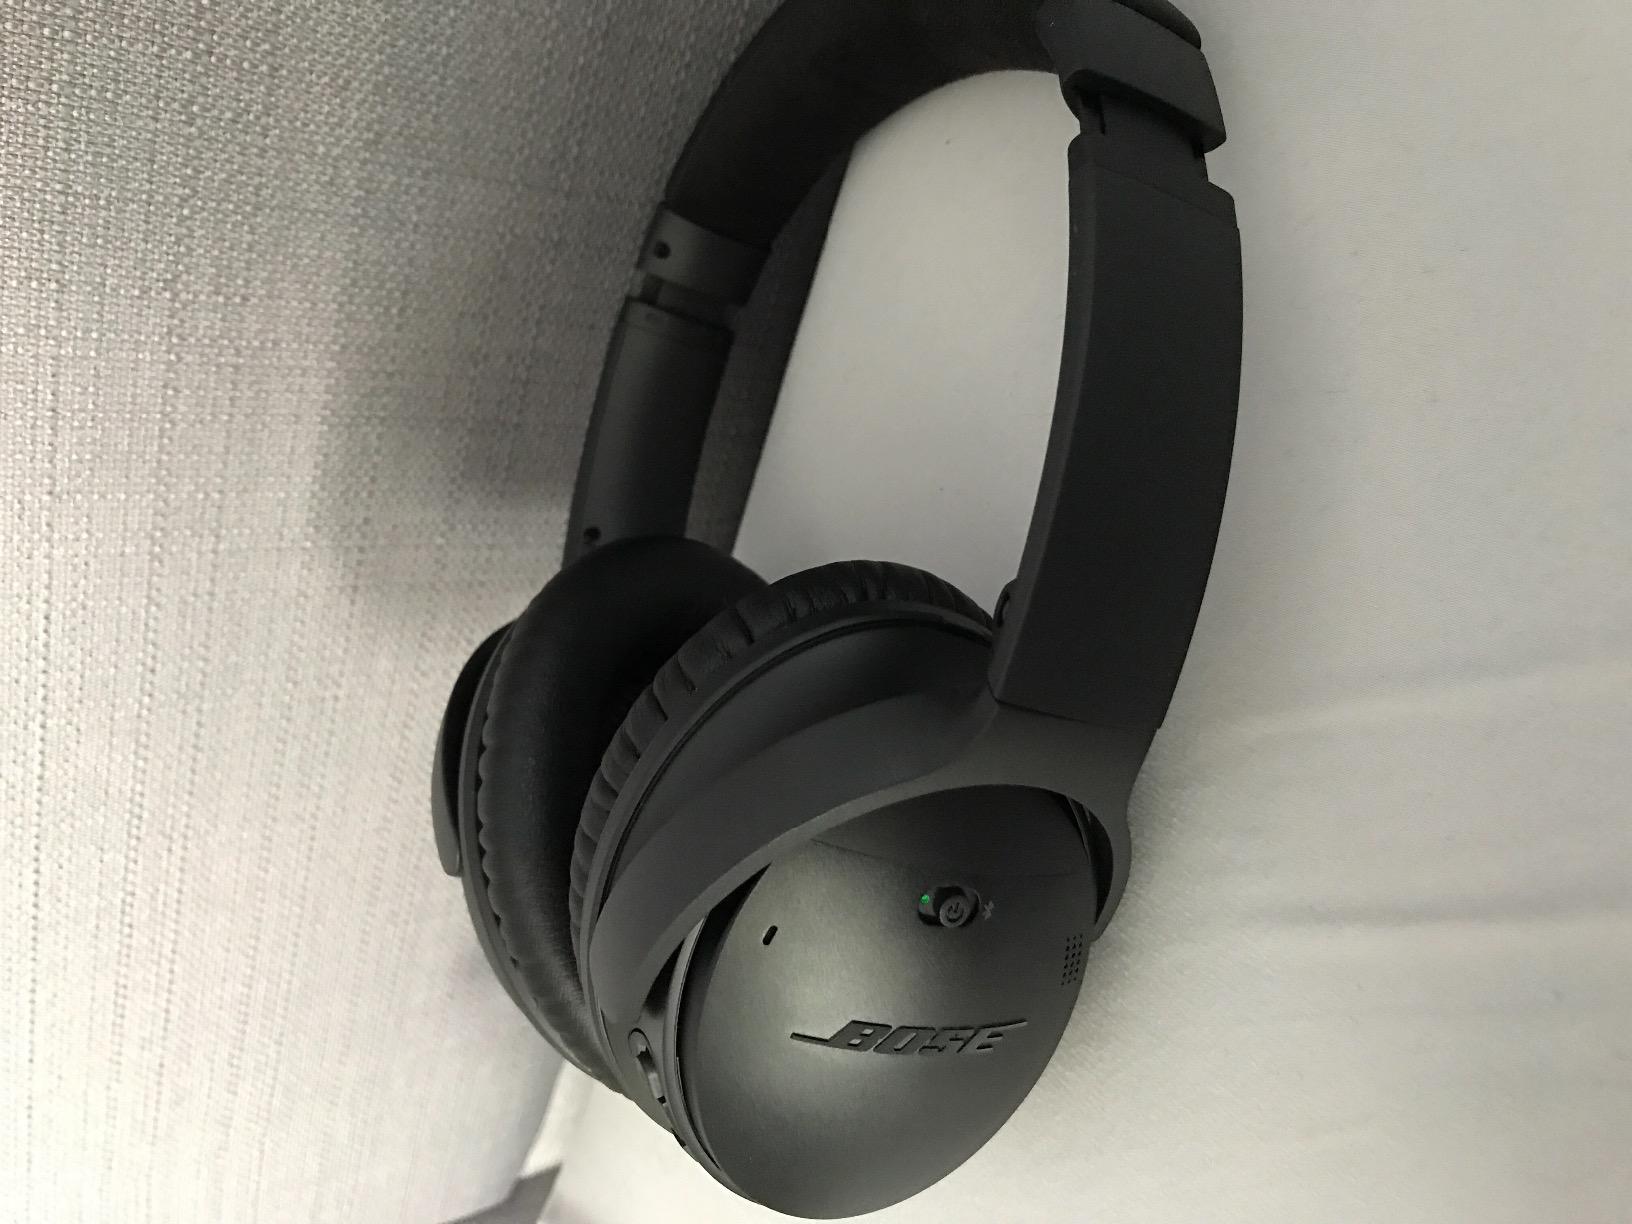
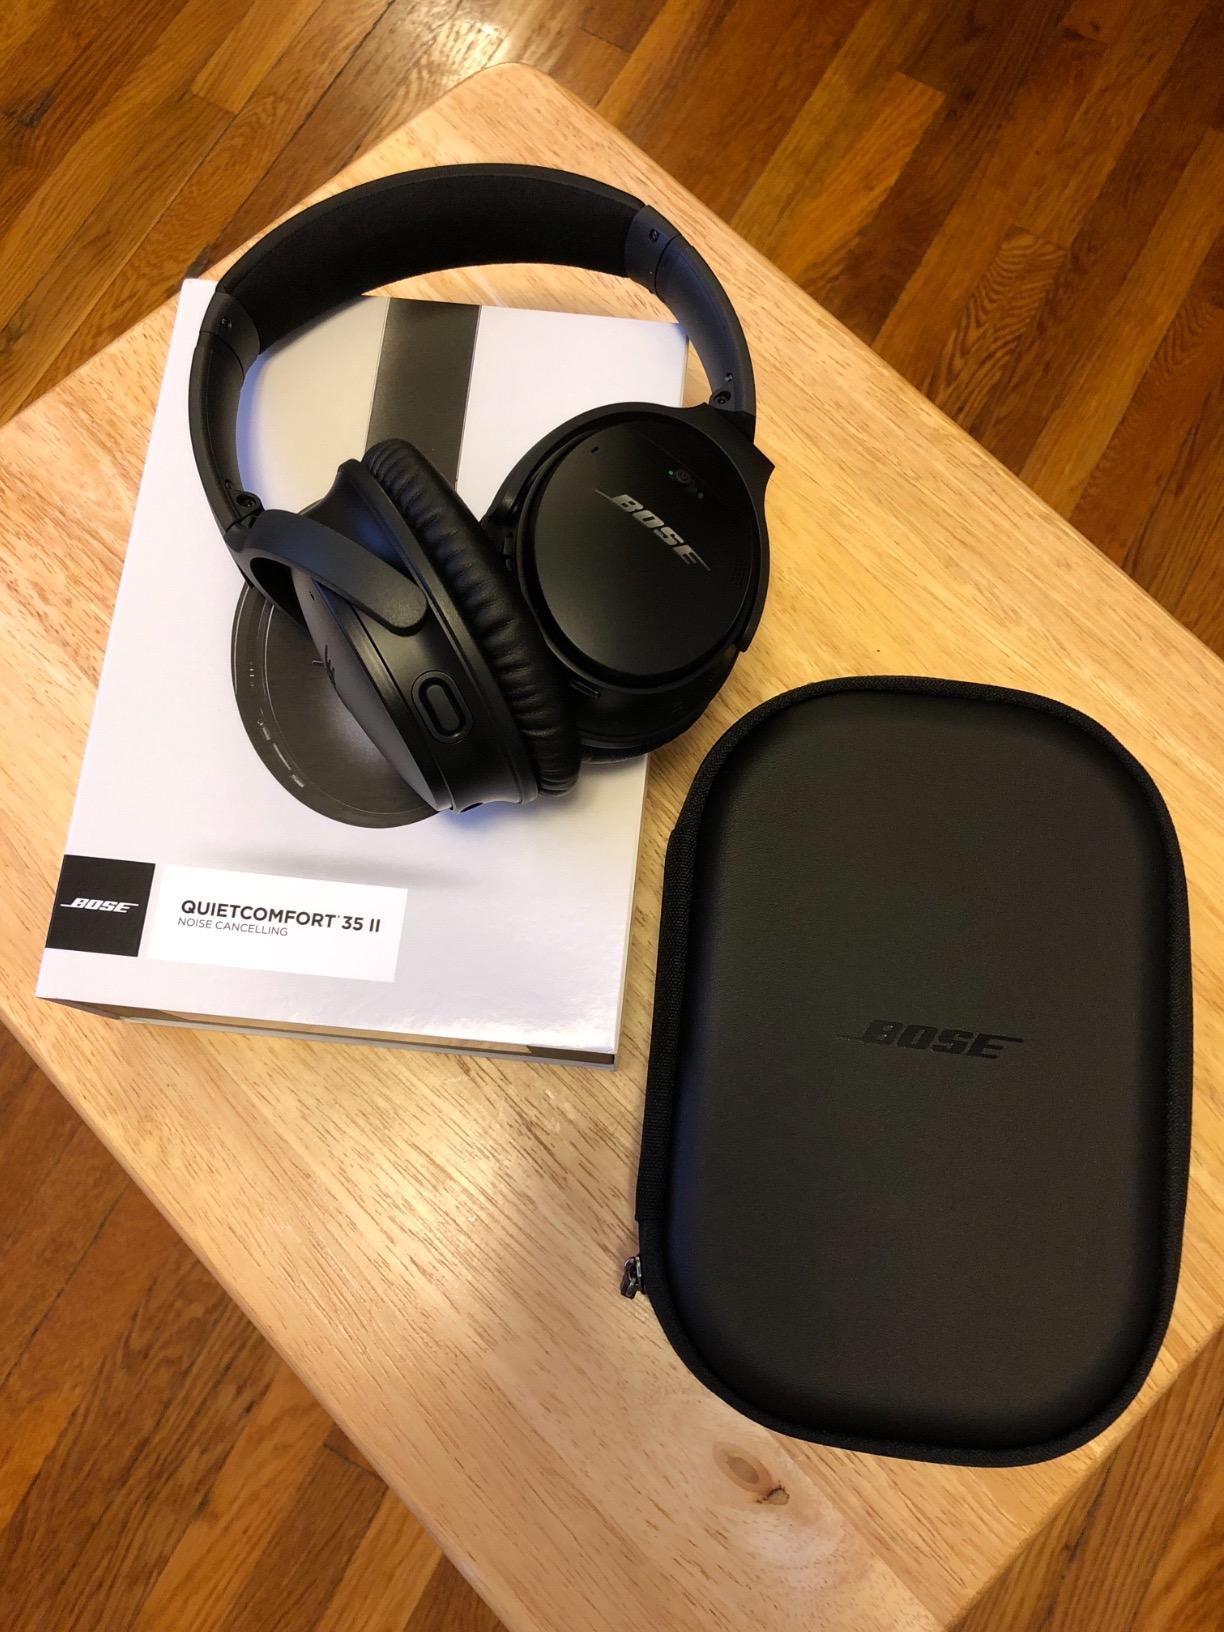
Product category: headphones
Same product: yes